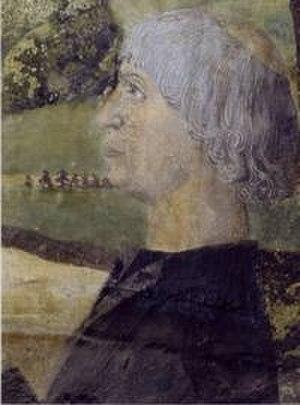
Le château d'Issogne est l'un des plus importants châteaux de la Vallée d'Aoste. Il se situe au chef-lieu d'Issogne, et se présente comme une typique résidence seigneuriale de la Renaissance, créant un contraste avec l'austère manoir de Verrès, situé juste en face, de l'autre côté orographique de la Doire Baltée.
Georges de Challant, noble valdôtain appartenant à la maison de Challant, il cumule de nombreux bénéfices ecclésiastiques et met ses immenses ressources au service de son goût pour les arts en devenant un mécène local de la Renaissance.